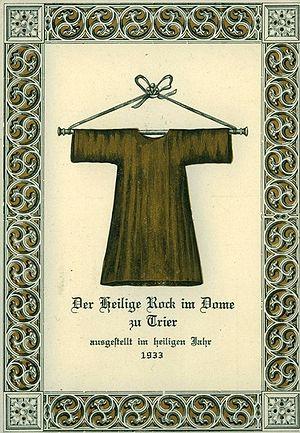
La cathédrale Saint-Pierre de Trèves est une église de Trèves, dans le Land de Rhénanie-Palatinat et le siège du diocèse catholique de Trèves.